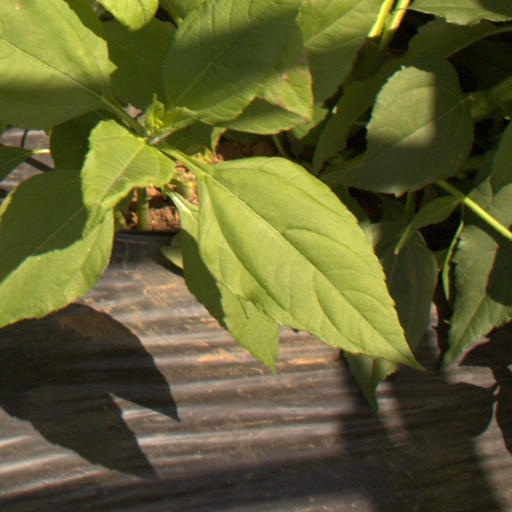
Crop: Jerusalem artichoke